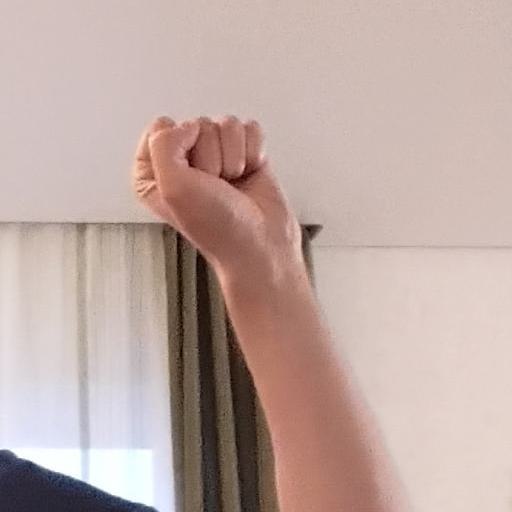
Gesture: fist